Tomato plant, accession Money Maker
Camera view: tilt-top (135 deg); turntable rotation: 90 degrees
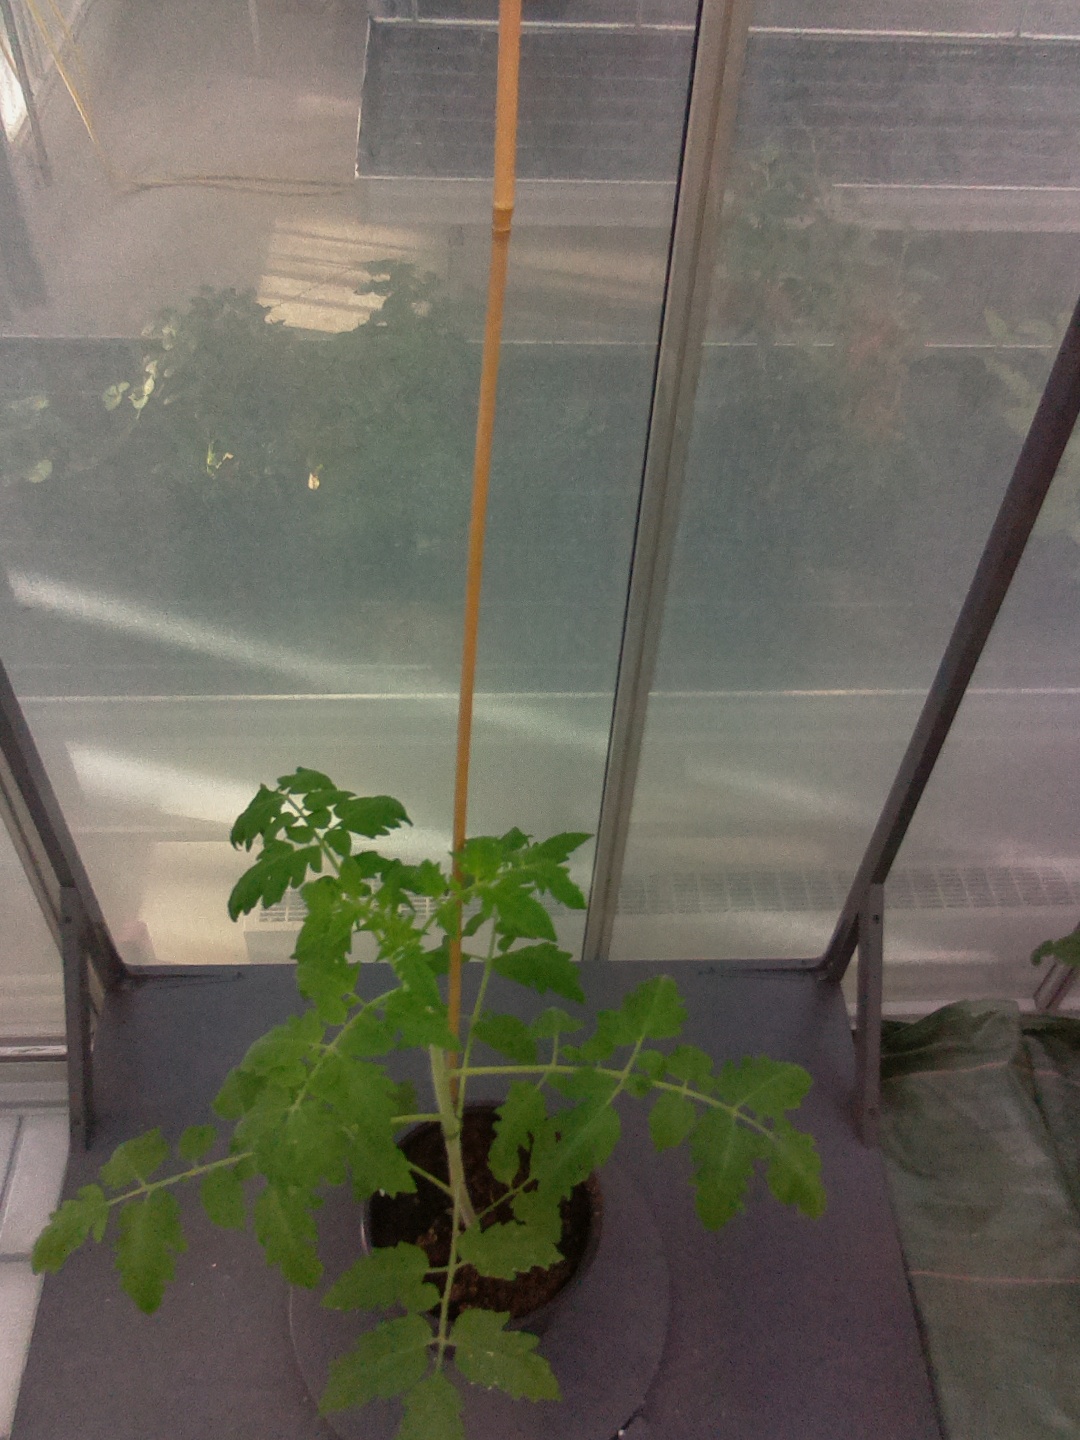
BBCH growth stage 15: 10 of true leaves visible